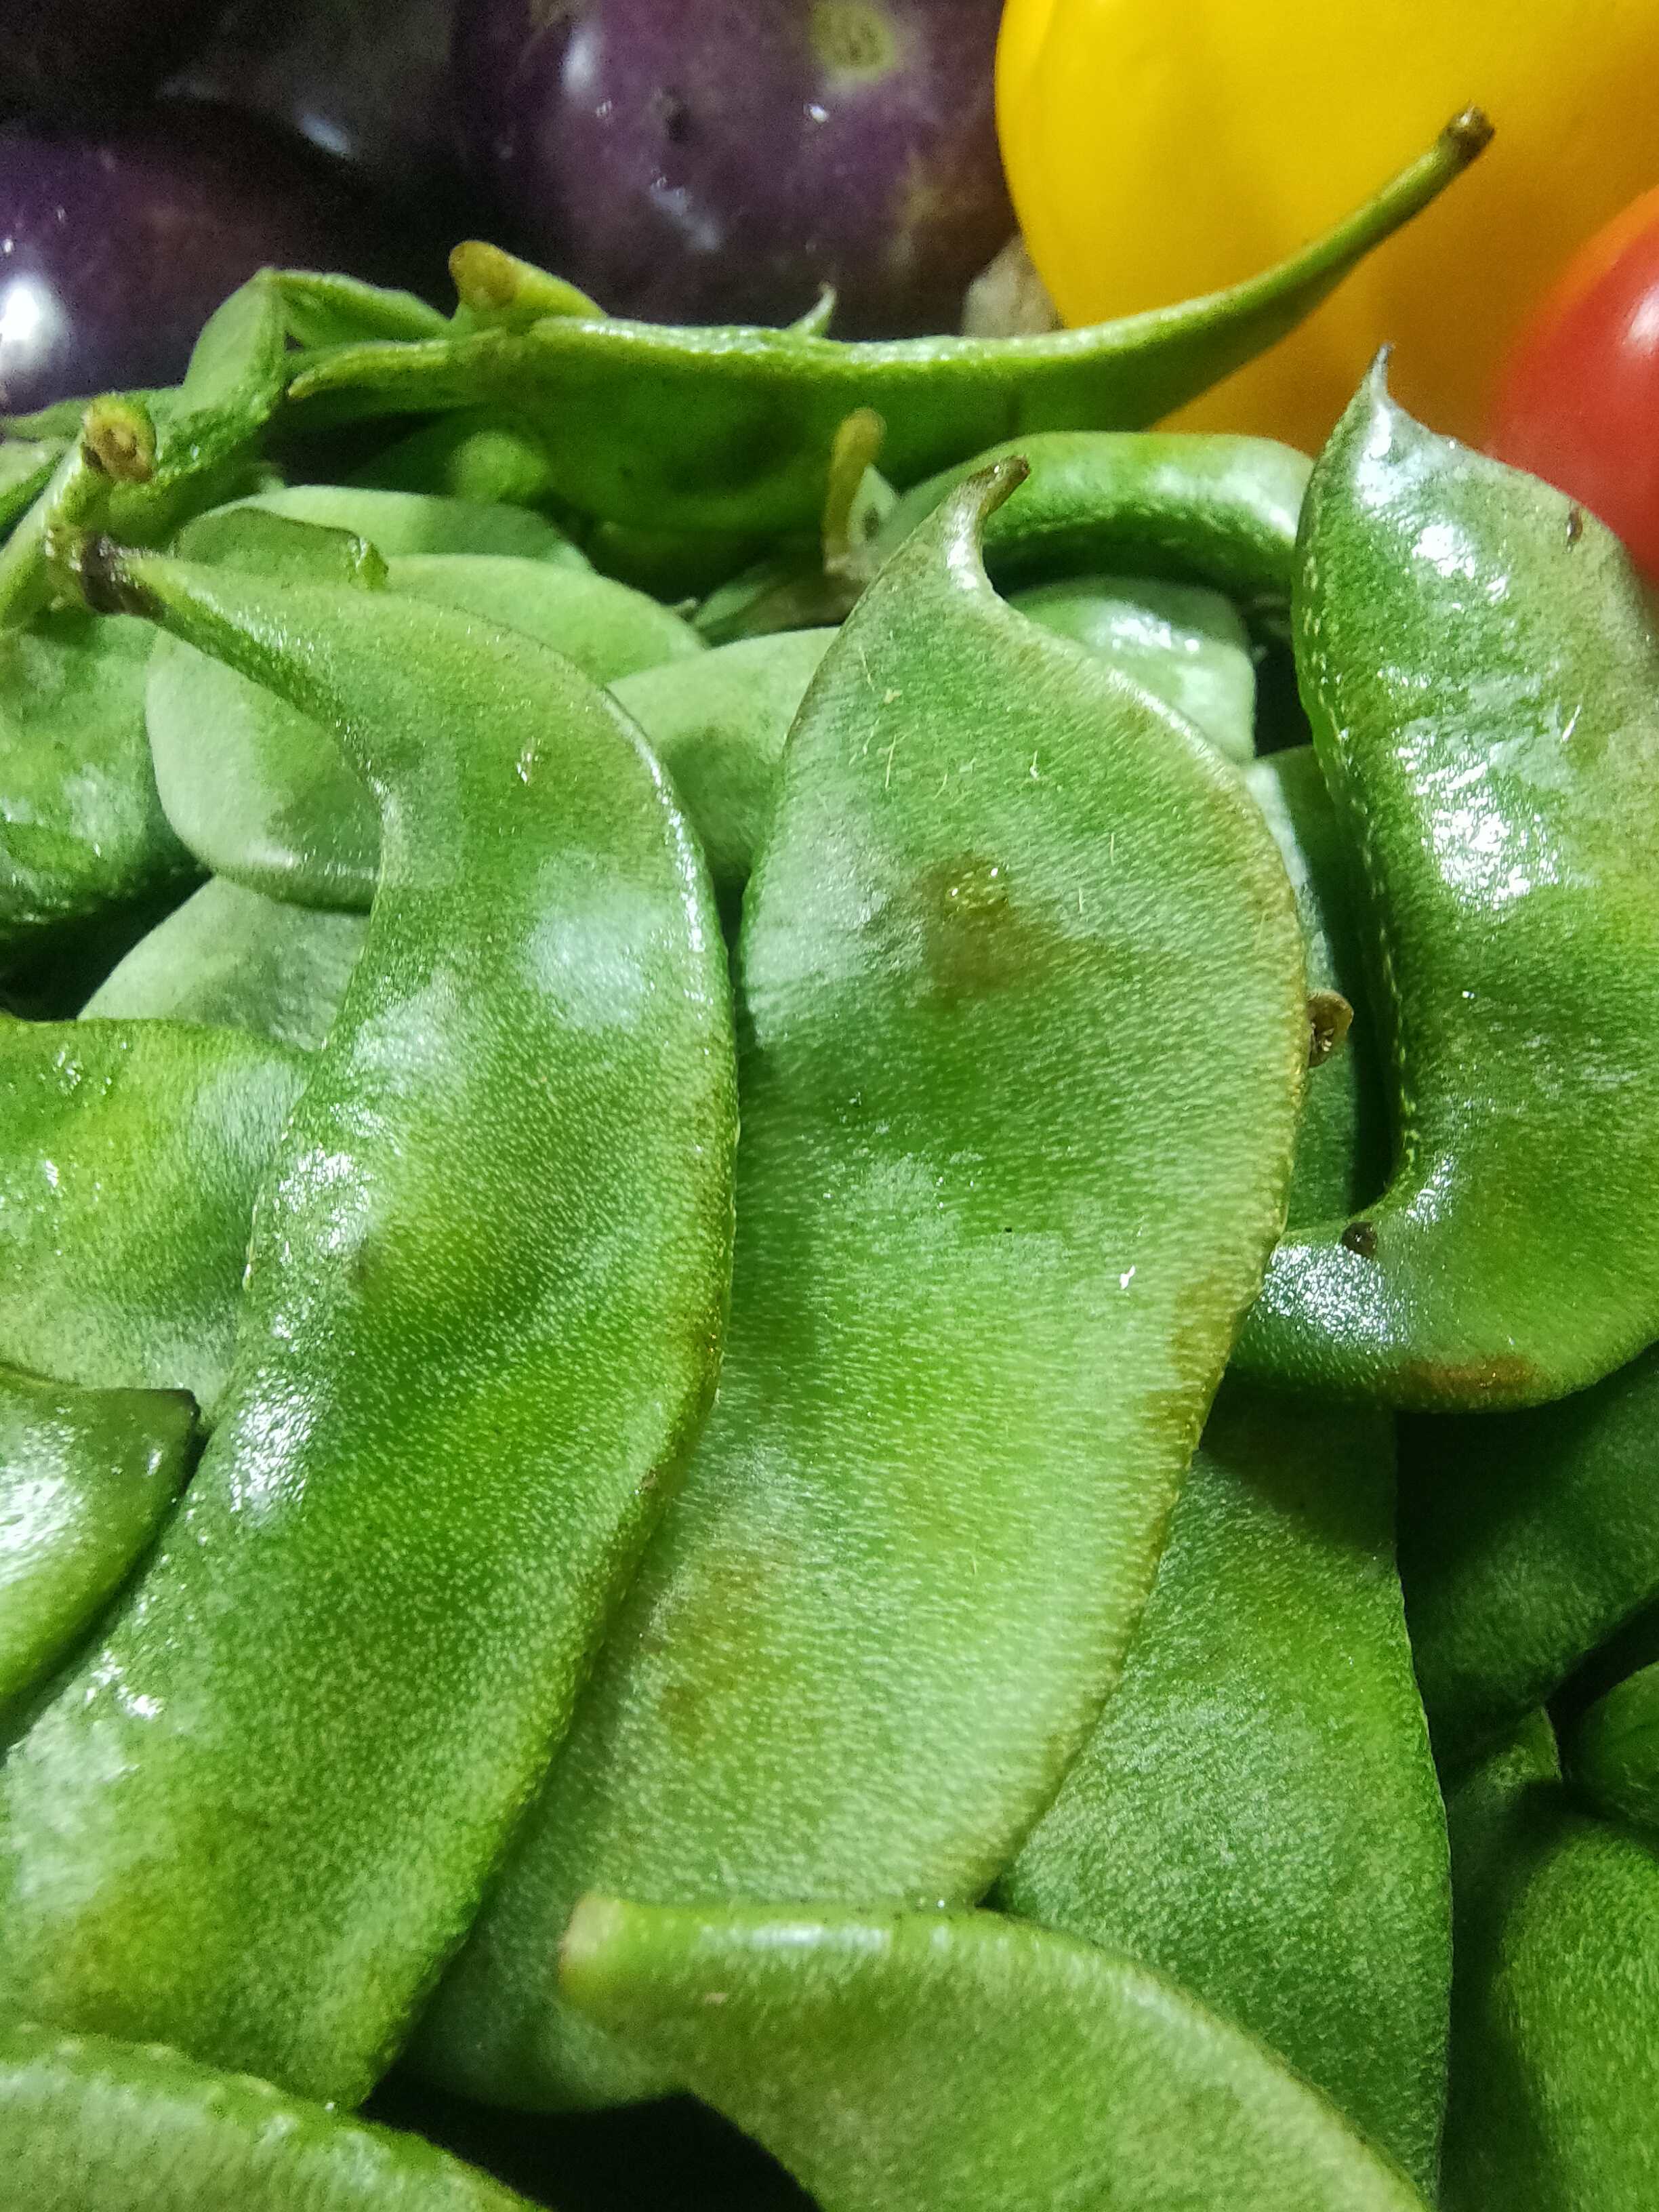
Label: Lablab purpureus